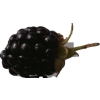
Label: blackberry